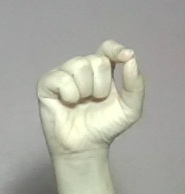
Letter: fa